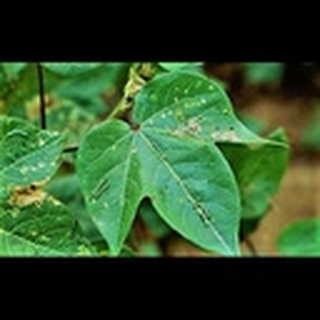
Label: cotton_army_worm